Harold Bride

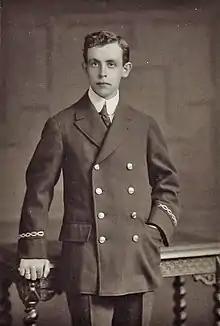
Harold Bride in April 1912

Harold Sydney Bride (11 January 1890 – 29 April 1956) was a British merchant seaman and the junior wireless telegraphist on the ocean liner RMS "Titanic" during her ill-fated maiden voyage.